Khasi and Jaintia Hills

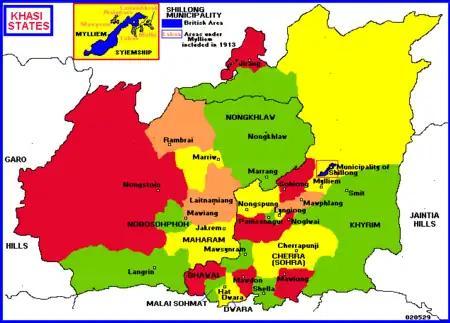
Khasi states, 1947

The Khasi and Jaintia Hills are a mountainous region in India that was mainly part of Assam and Meghalaya. This area is now part of the present Indian constitutive state of Meghalaya (formerly part of Assam), which includes the present districts of East Jaintia Hills district, headquarter Khliehriat, West Jaintia Hills district, headquarter Jowai, East Khasi Hills district, headquarter Shillong, and West Khasi Hills district, headquarter Nongstoin.